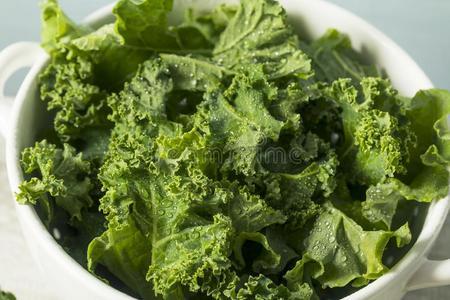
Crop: unknown
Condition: cabbage